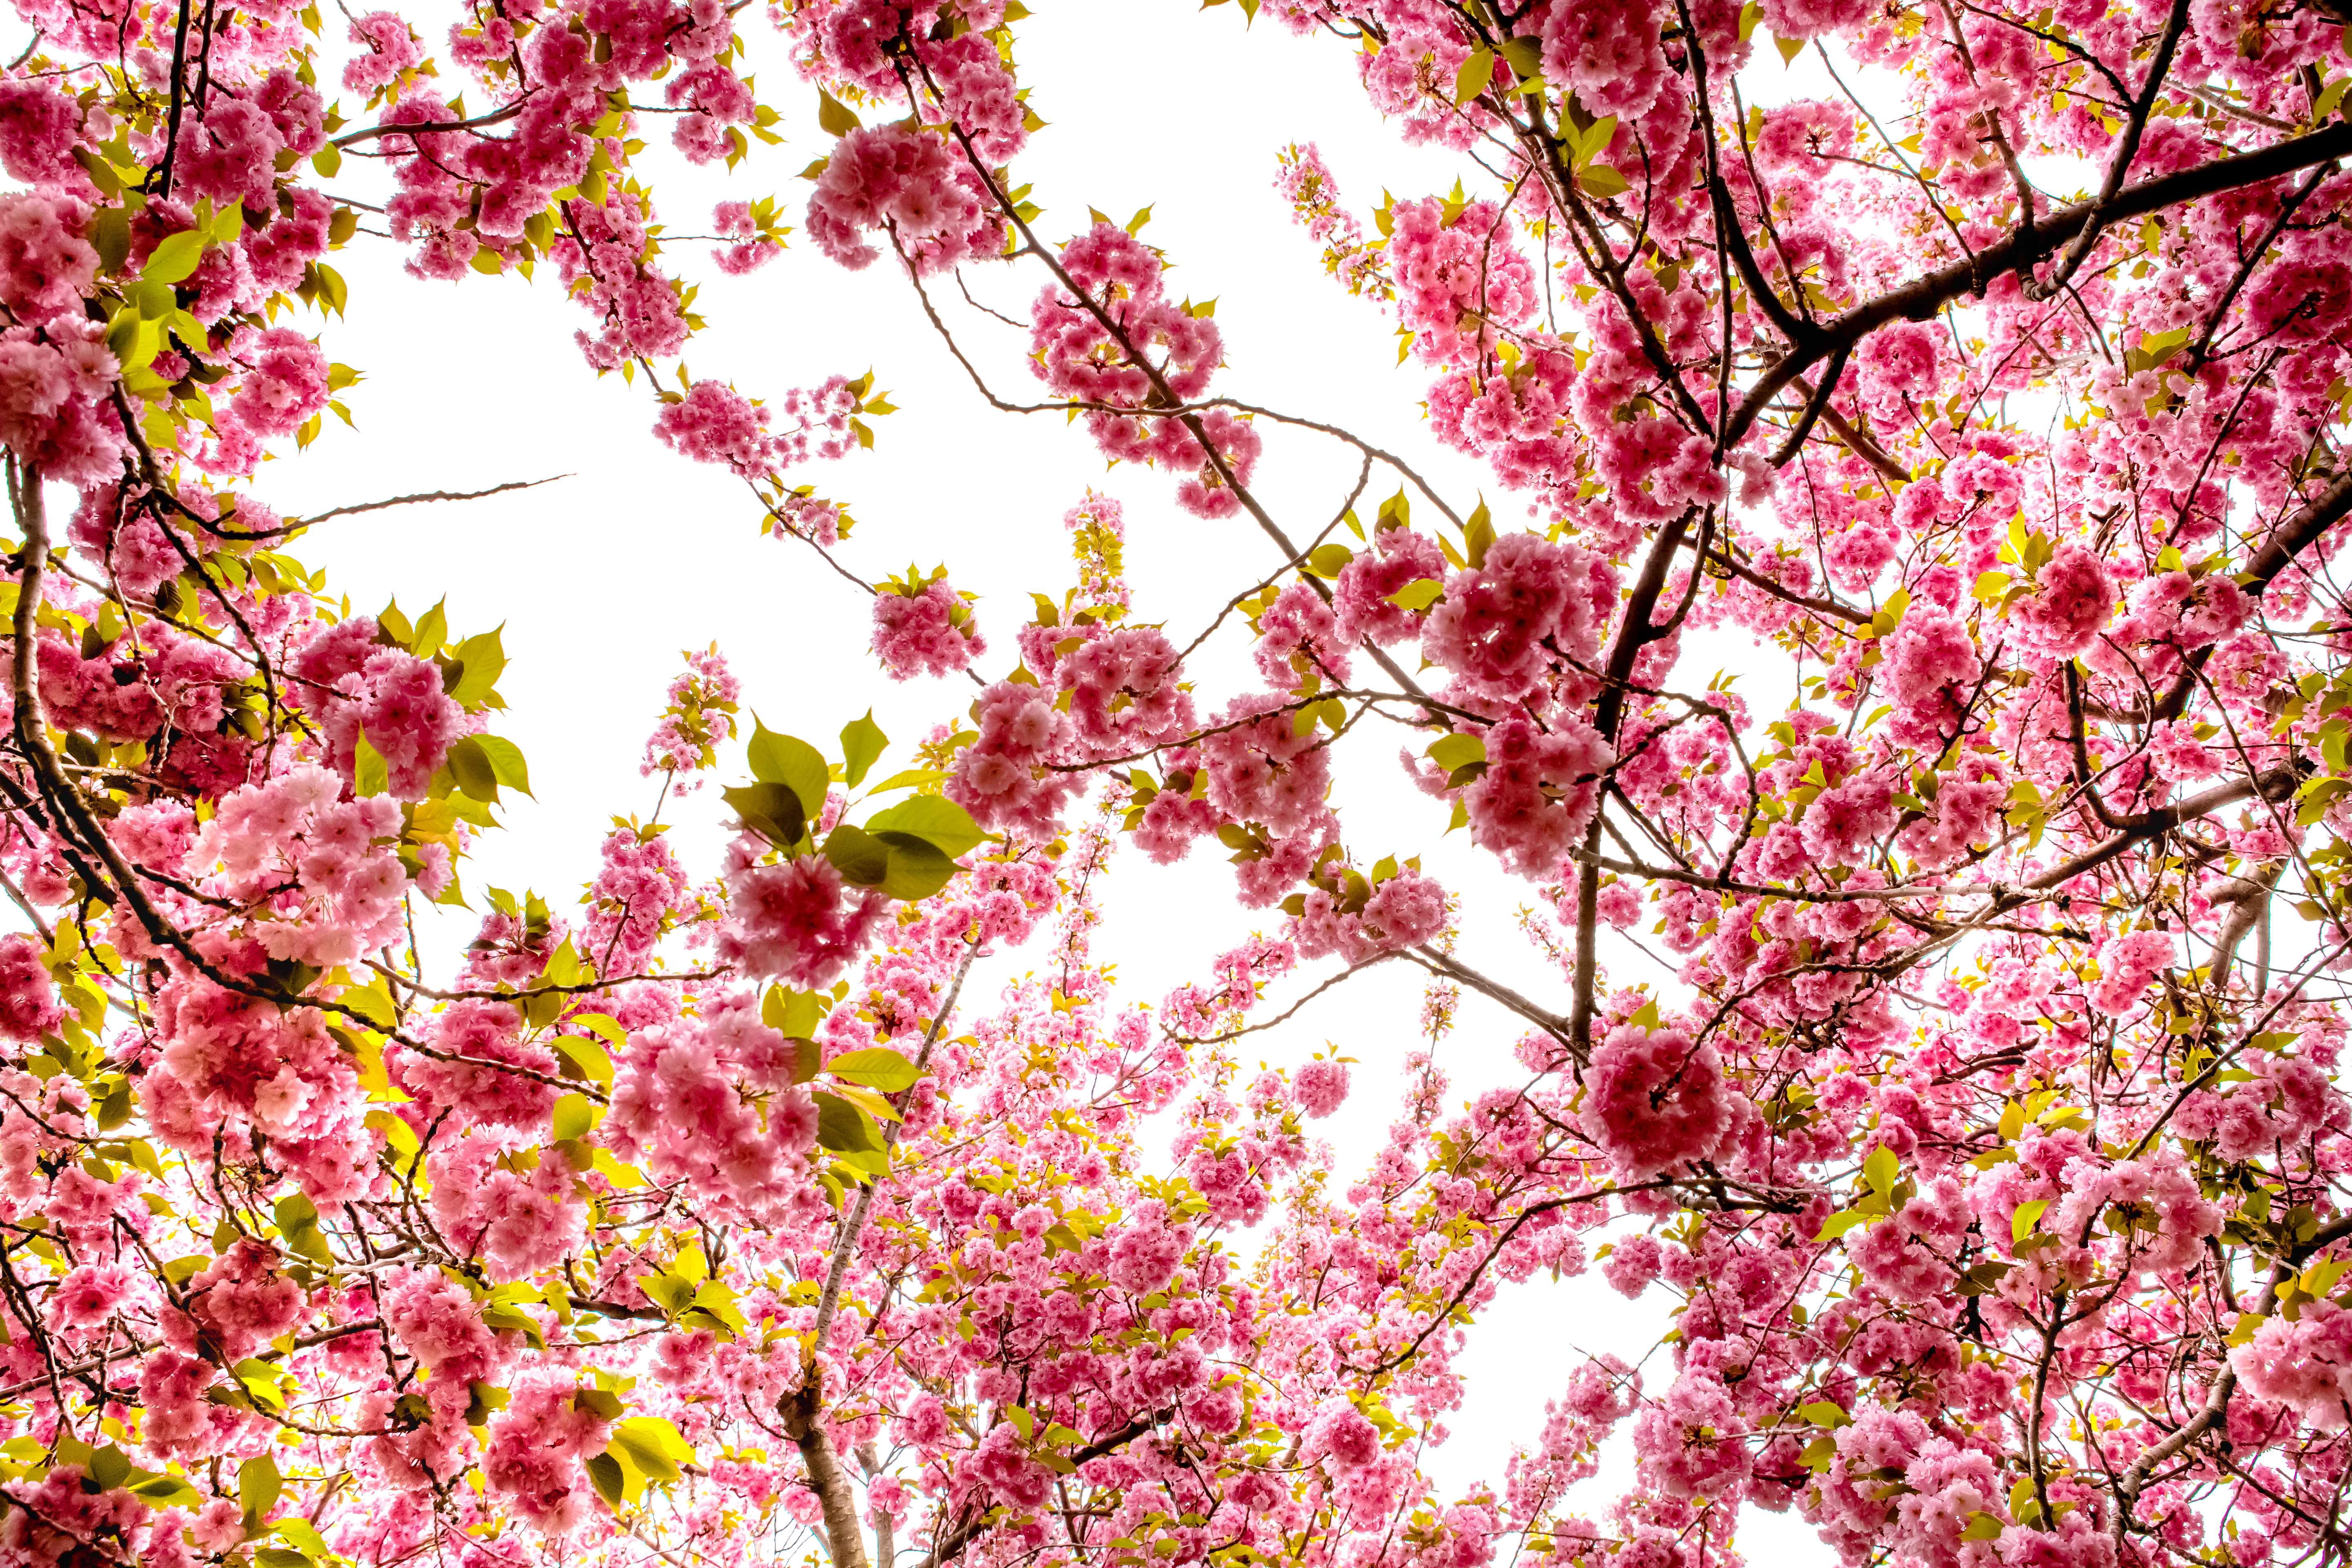
tree, spring, park, nyc, flower, flowering, blossom, pink, branch, cherry blossom, plant, flora, petal, sunlight, twig, autumn, flowering plant, sky, shrub, computer wallpaper